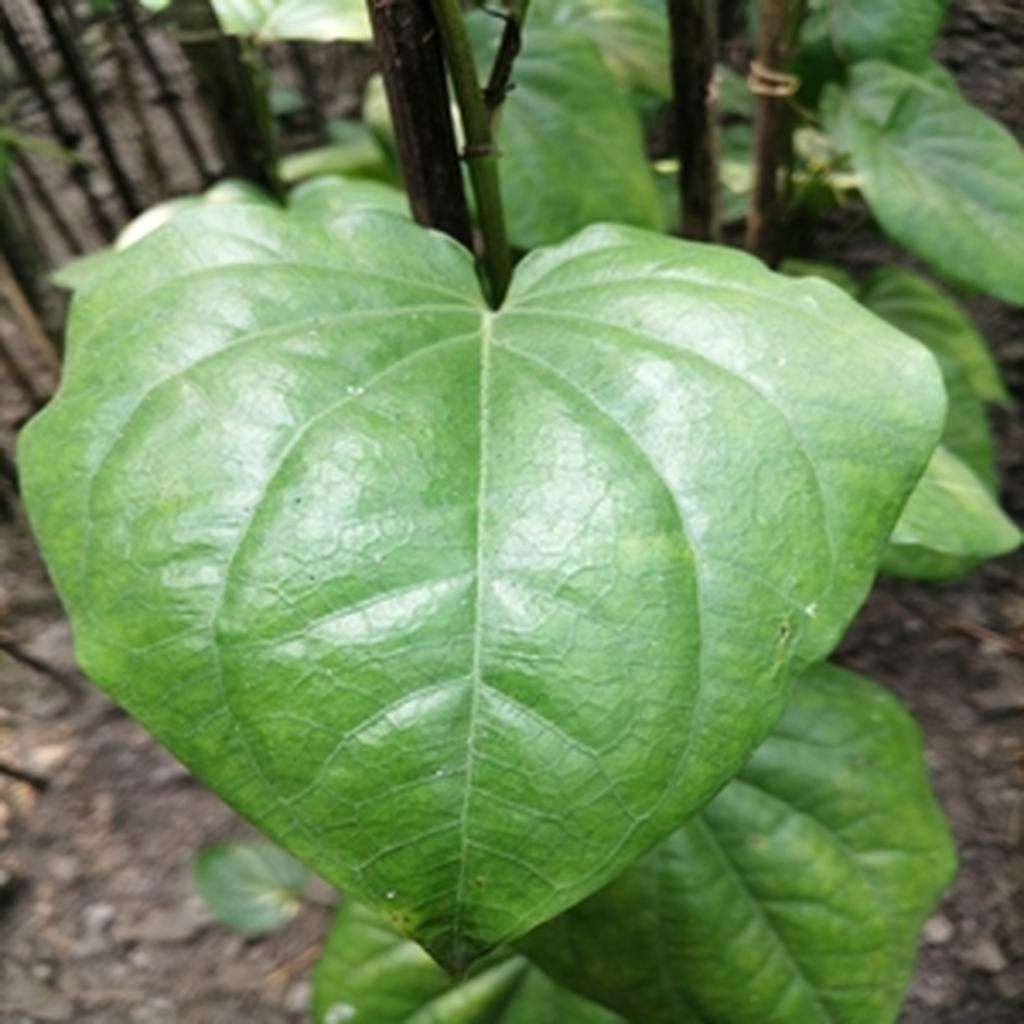
Label: Healthy_Leaf